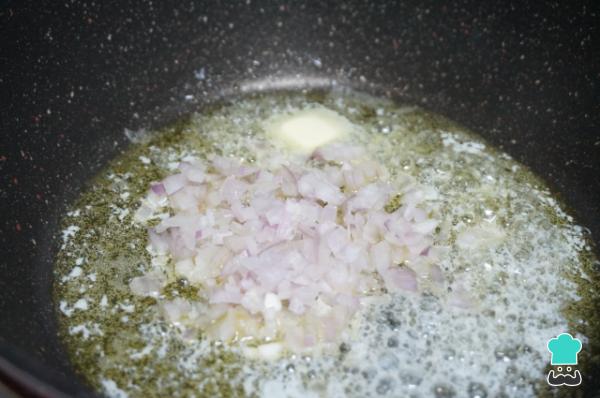
Pica la cebolla muy pequeña. Aparte, pon una sartén al fuego con los 50 gramos de mantequilla y un chorro de aceite de oliva y pocha la cebolla hasta que coja color.